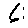
Label: 6